National Police Agency (Mongolia)

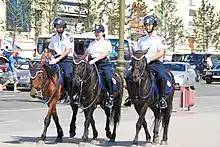
Mounted police officers in Ulanbaatar.

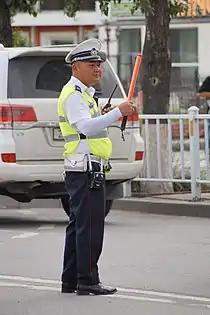
A traffic enforcement officer

In 1866 the Qing rulers established a police force for the 15 districts of the Khüree (Ulaanbaatar) area colloquially named "fifteener police" ( "arvan tavny tsagdaa"). After the Mongolian Revolution of 1911 and the independence of Outer Mongolia it became a national police force. The founding day of the Militsiya style police force was 19 July 1921, when the 6th Session of the "Ulsyn Baga Khural" (Little Khural) decreed to establish the "Preventive Militia" ( "tsagdan sergiilekh") with the same mandat as a modern police force. This order came days after the Mongolian Revolution of 1921 which led to the declaration of the Mongolian People's Republic in 1924.